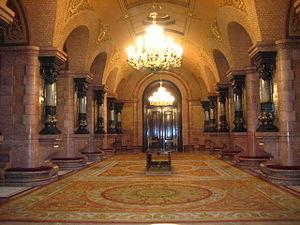
Pere Falqués i Urpí, né en 1850 à Barcelone et mort le 22 août 1916 à Barcelone est un architecte moderniste catalan.
Le Parlement de Catalogne est l'assemblée législative de la Catalogne, communauté autonome d'Espagne. Il forme, avec la présidence de la Généralité et le gouvernement, la Généralité de Catalogne. Il est composé de 135 députés, élus au suffrage universel par les citoyens de Catalogne. Il est situé dans le Parc de la Ciutadella de Barcelone et occupe tout l'espace du Palais du Parlement.